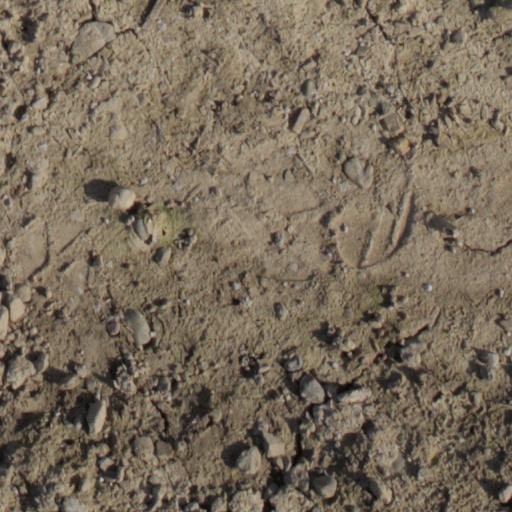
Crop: wheat